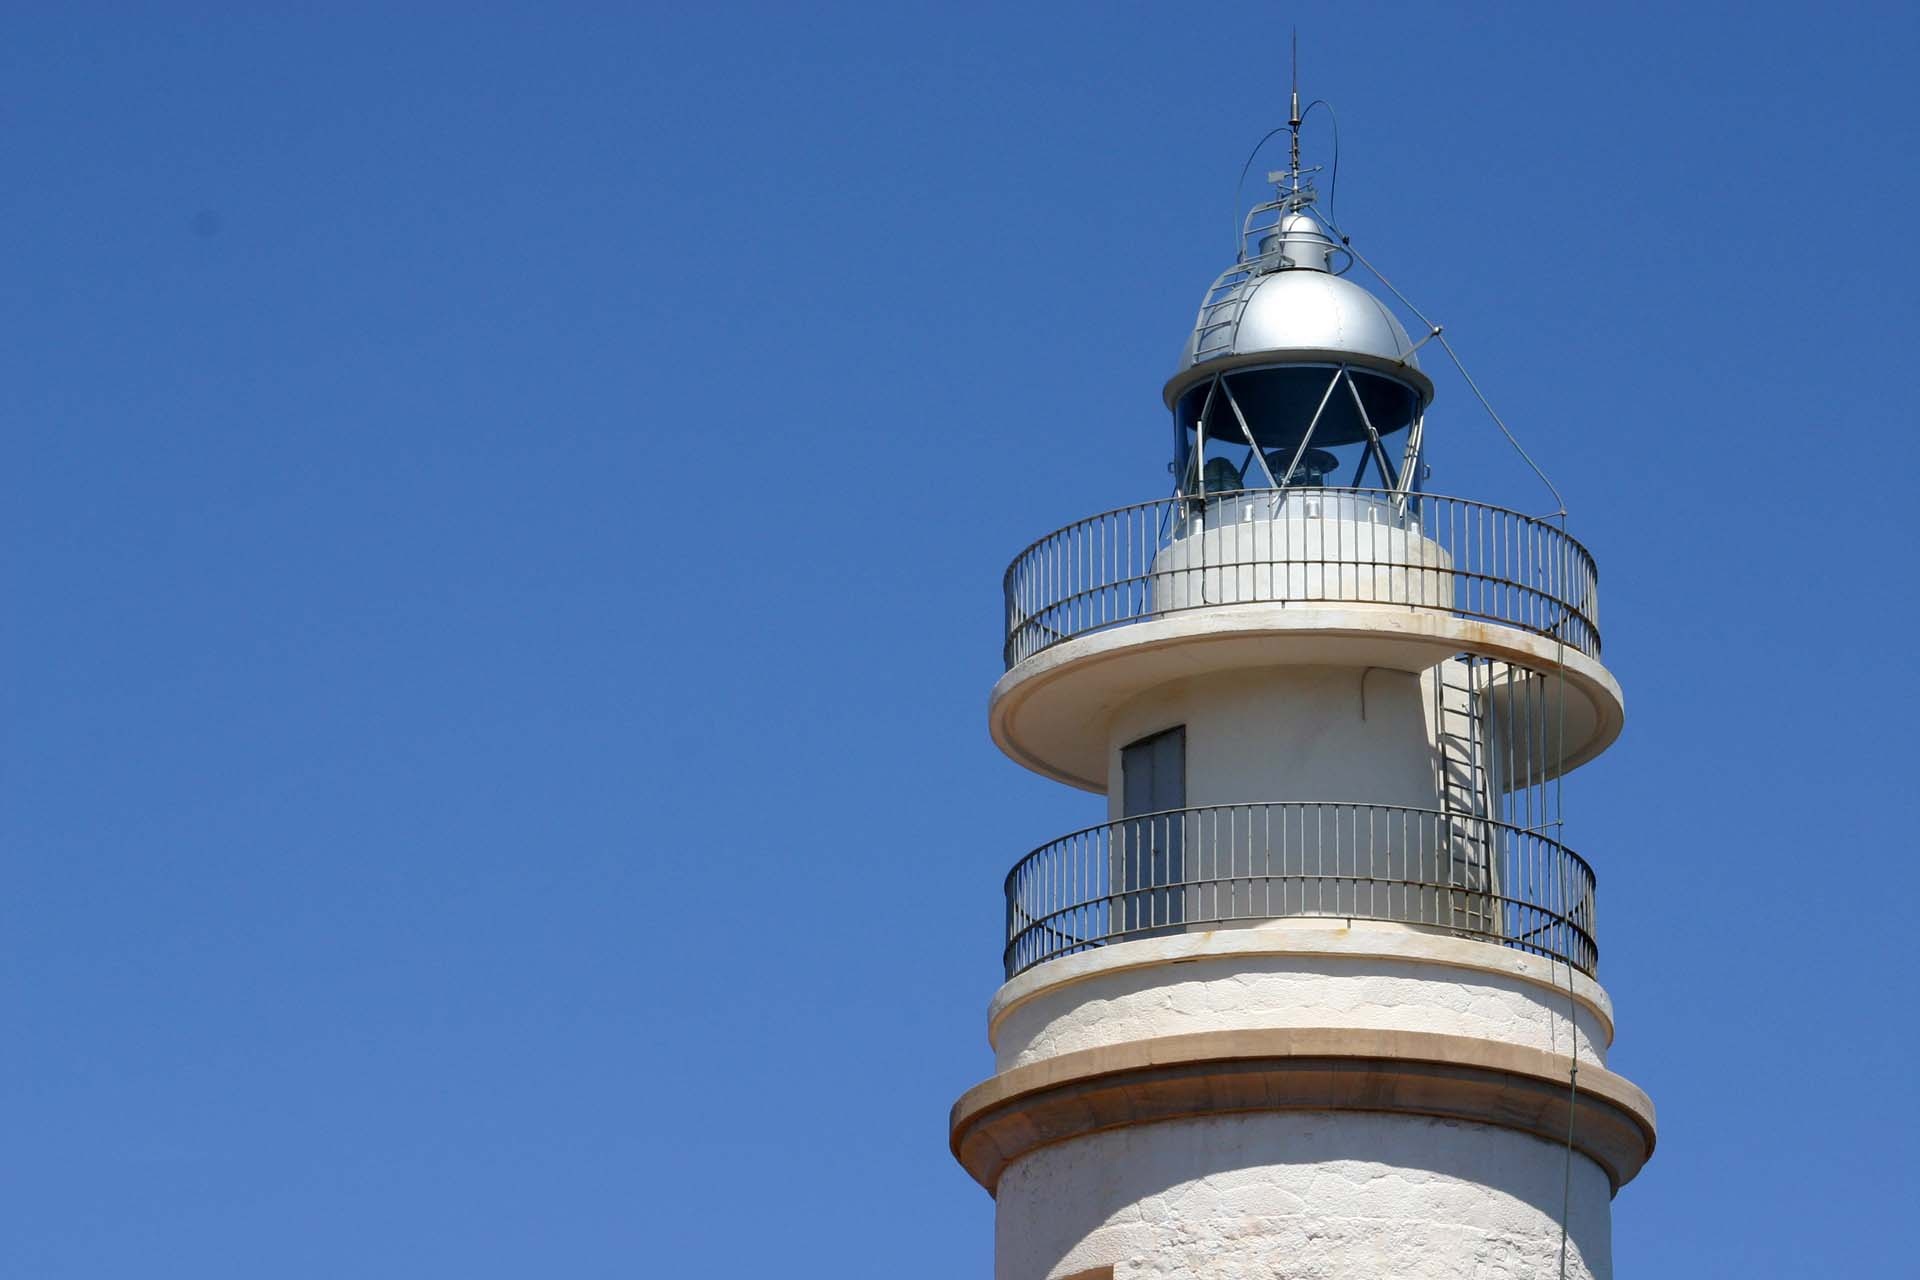
sea, coast, water, lighthouse, pier, tower, control tower